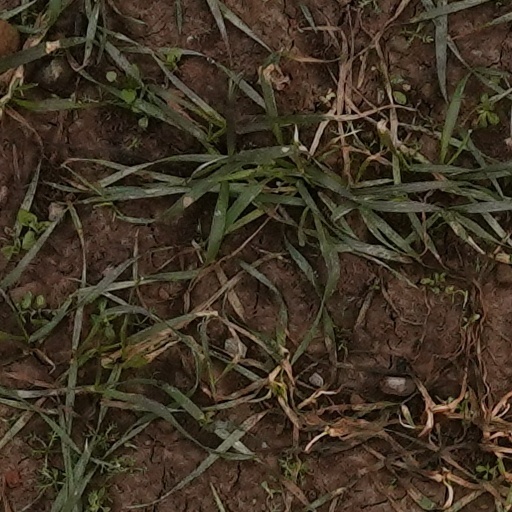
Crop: wheat